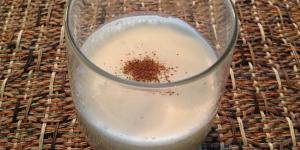
leche de avellanas